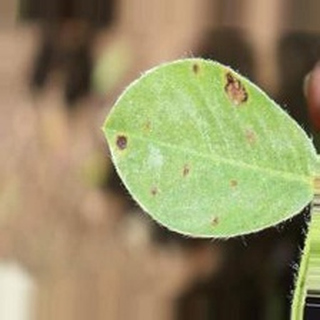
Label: groundnut_early_leaf_spot